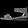
Label: Sandal